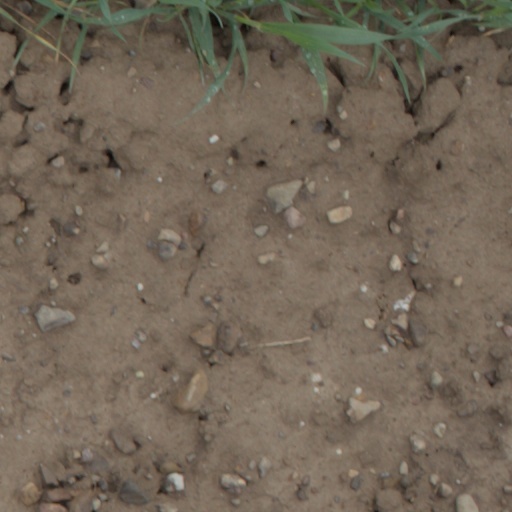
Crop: wheat